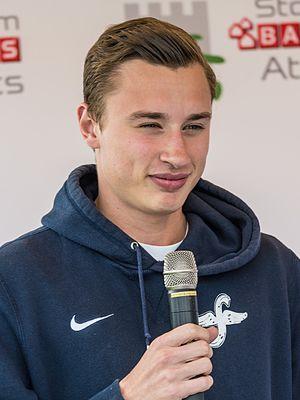
Kalle Anders Berglund est un athlète suédois, spécialiste du demi-fond.